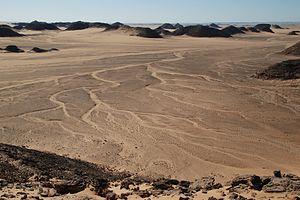
Le désert de Nubie, en arabe صحراء النوبة, Şaḩrā’ an Nūbyah, est la partie orientale du désert du Sahara, au nord-est du Soudan et au sud-est de l'Égypte mesurant 407 000 km² de superficie. Il est délimité par le Nil à l'ouest, la mer Rouge à l'est, le désert Arabique au nord et des savanes au sud.